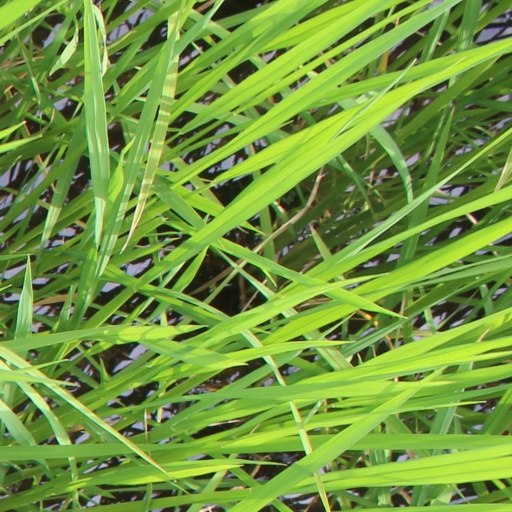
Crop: rice